Francis Grose

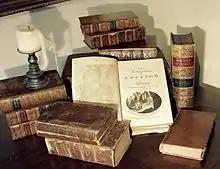
Various antiquarian books, including Grose's "Antiquities of England and Wales"

Francis Grose (before 11June 173112May 1791) was an English antiquary, draughtsman, and lexicographer. He produced "A Classical Dictionary of the Vulgar Tongue" (1785) and "A Provincial Glossary, with a Collection of Local Proverbs, and Popular Superstitions" (1787).